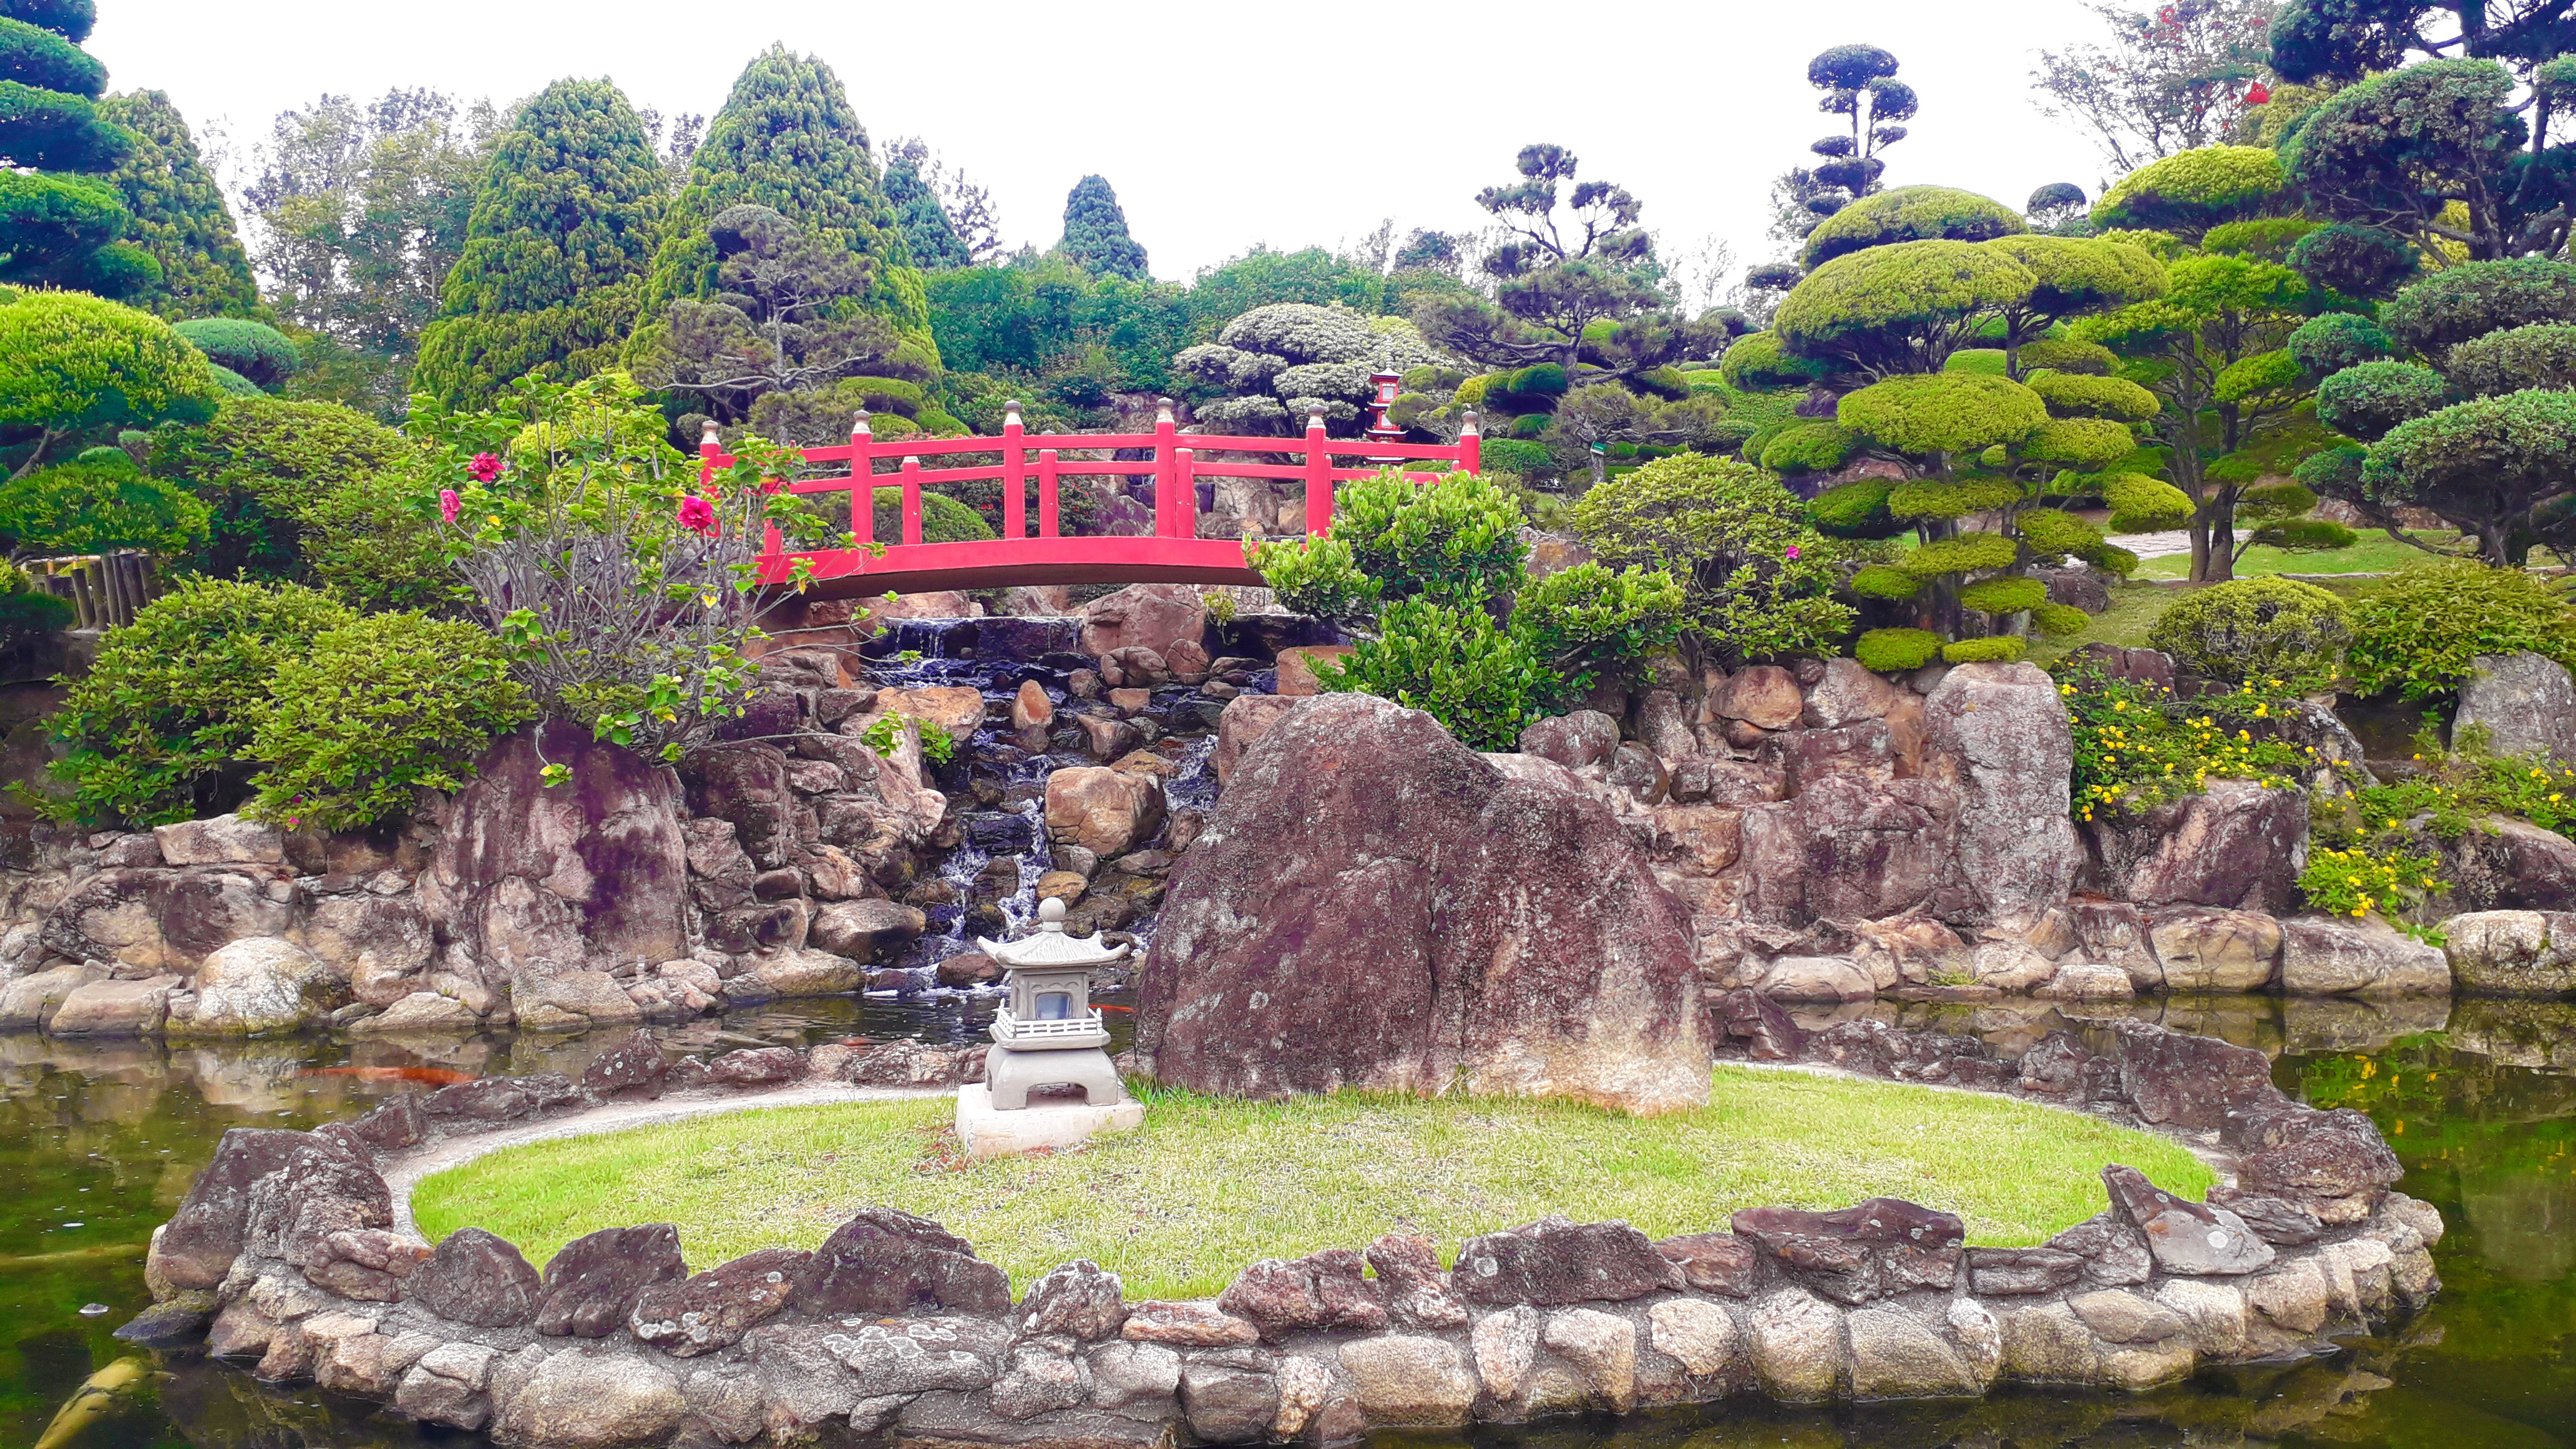
japanese, garden, plant, sky, botany, natural landscape, watercourse, grass, wall, tree, leisure, landscape, groundcover, shrub, archaeological site, chinese architecture, temple, landscaping, ancient history, rock, water feature, art, historic site, spring, tourism, pond, history, travel, recreation, japanese architecture, building, bedrock, ruins, tourist attraction, stone wall, outcrop, vacation, place of worship